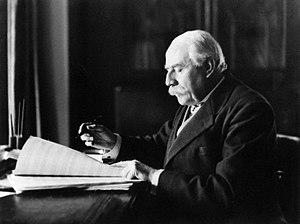
La Nursery Suite est une des dernières compositions d'Edward Elgar. Comme la suite The Wand of Youth, cette suite utilise des scènes de l'enfance d'Elgar.